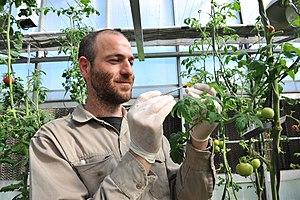
La Tomate est une espèce de plantes herbacées du genre Solanum de la famille des Solanacées, originaire du Nord-Ouest de l'Amérique du Sud, largement cultivée pour son fruit. Le terme désigne aussi ce fruit charnu. La tomate se consomme comme un légume-fruit, crue ou cuite. Elle est devenue un élément incontournable de la gastronomie dans de nombreux pays, et tout particulièrement dans le bassin méditerranéen.